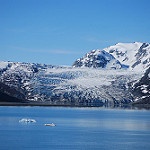
Label: glacier